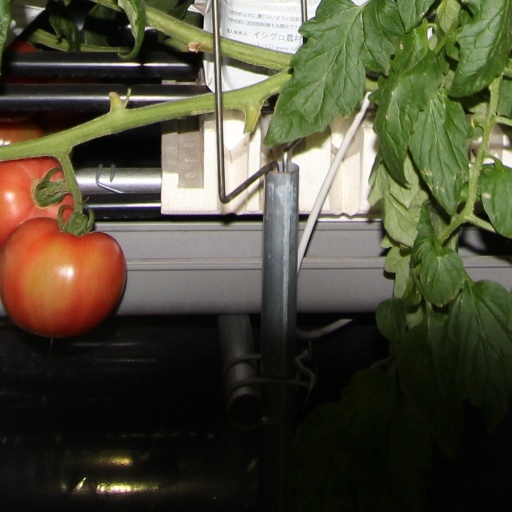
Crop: tomato